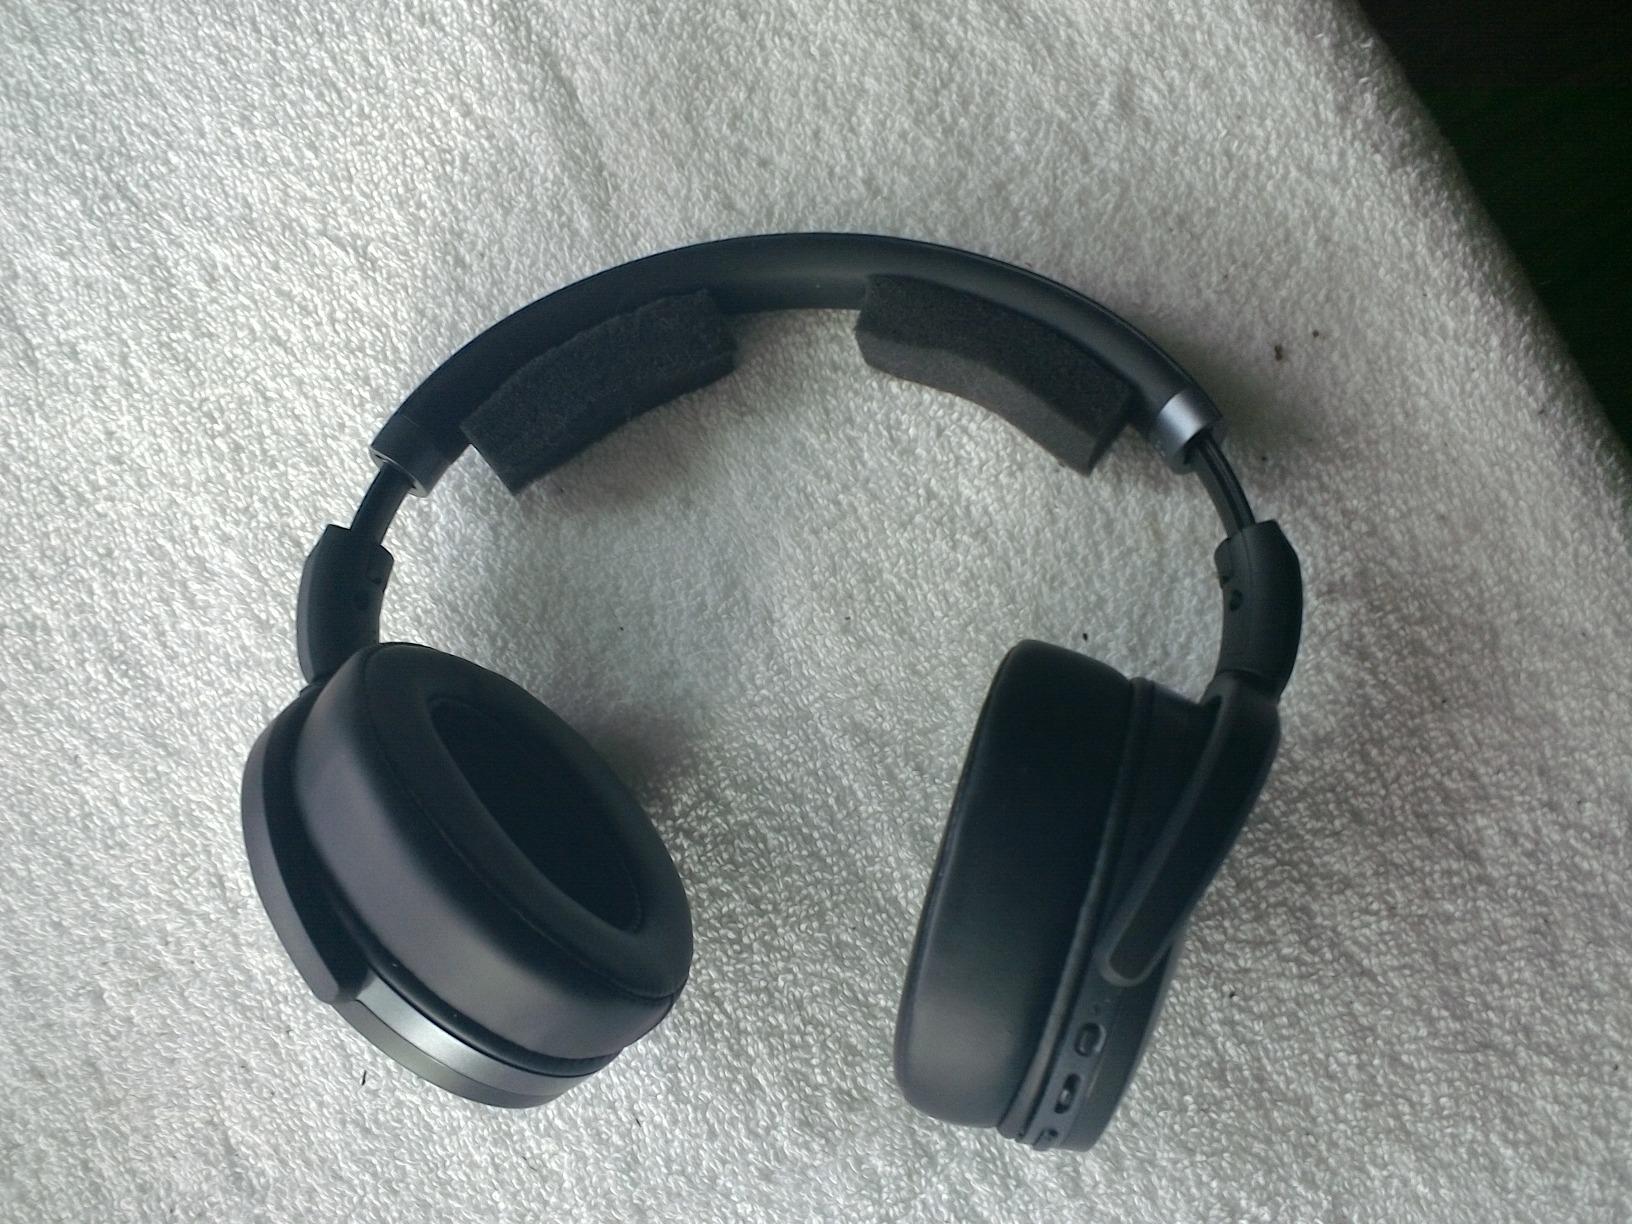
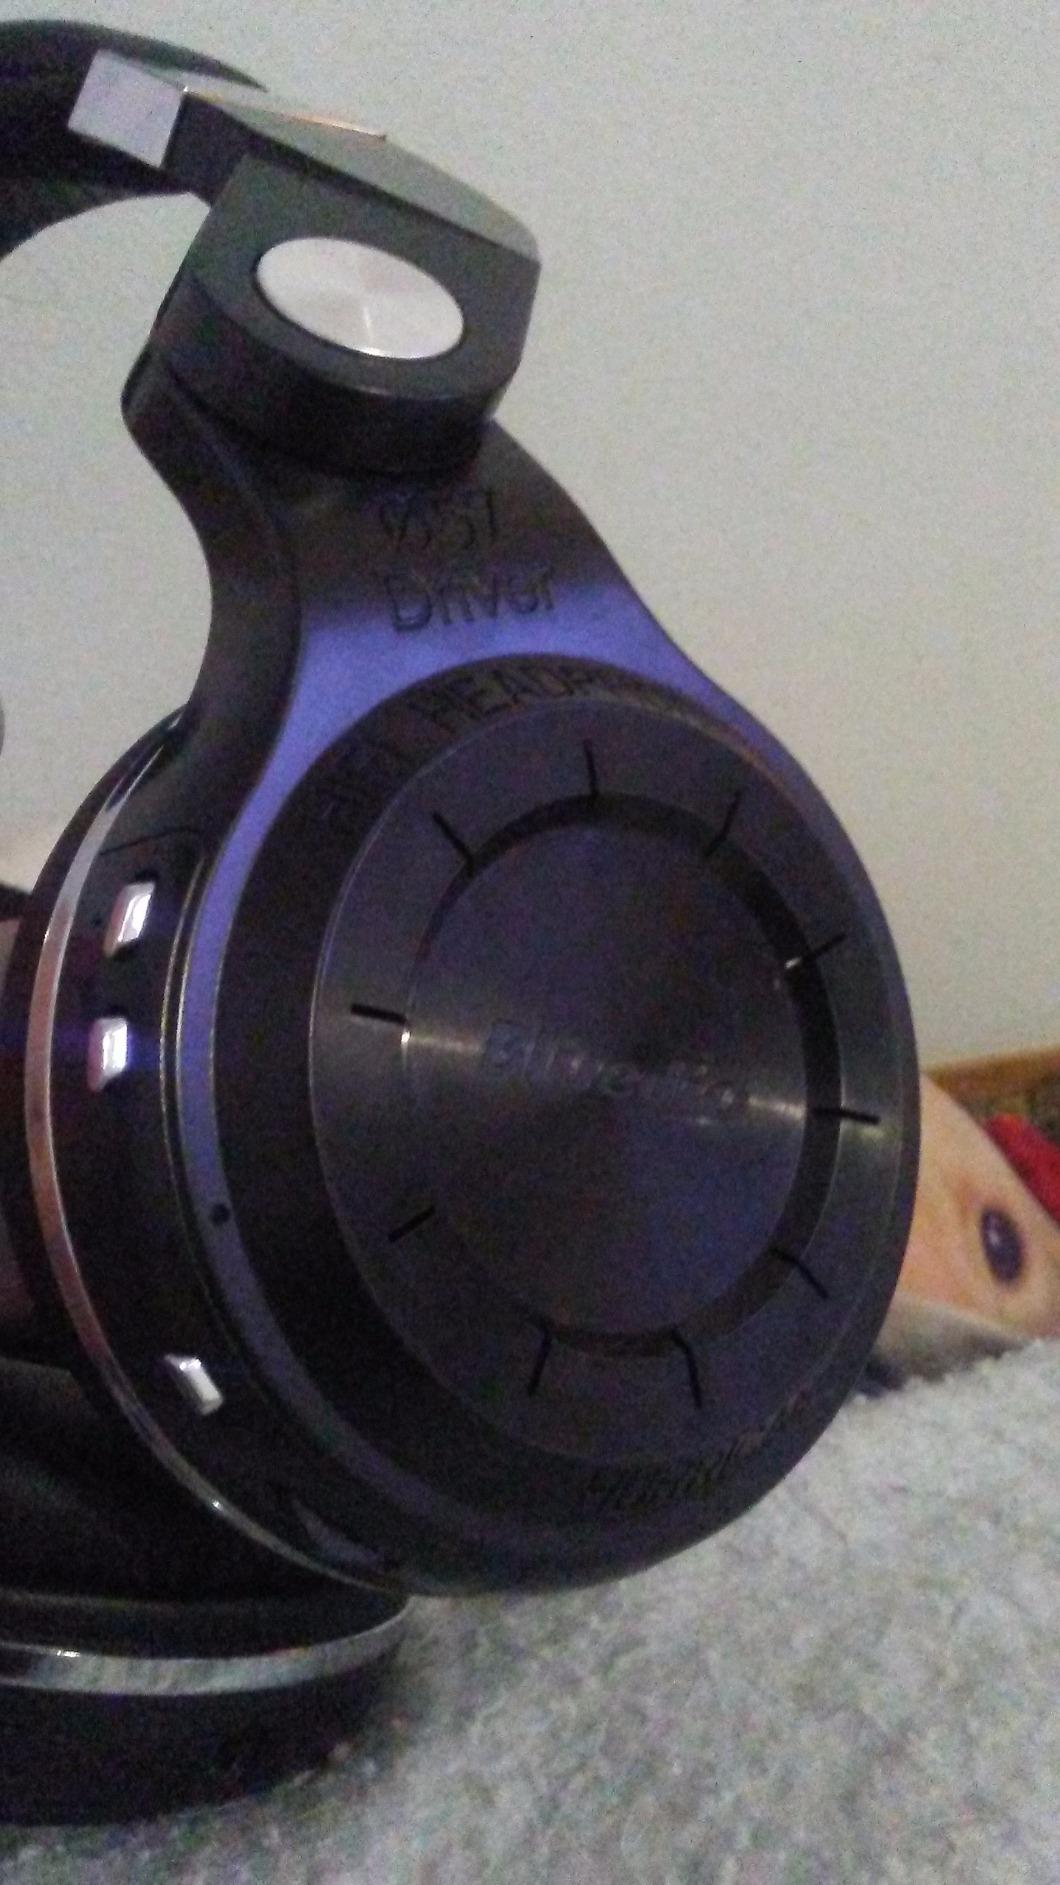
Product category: headphones
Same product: no